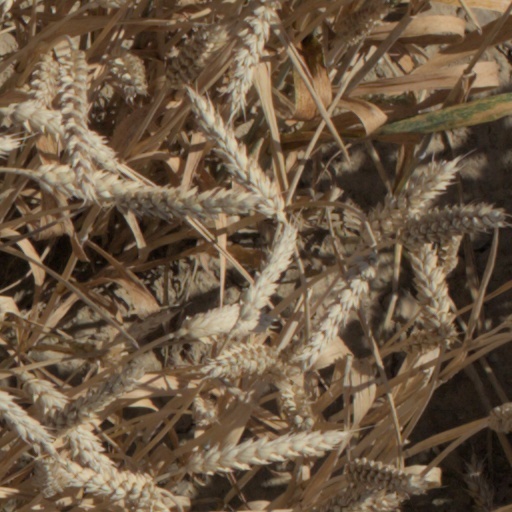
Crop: wheat